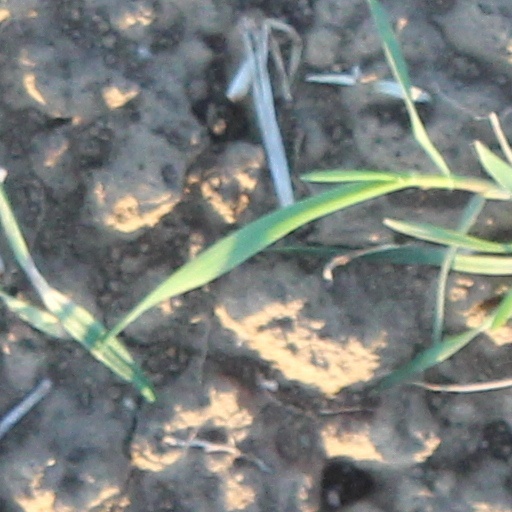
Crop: wheat